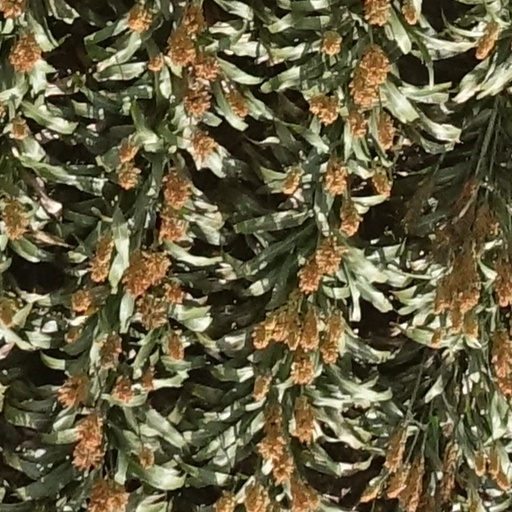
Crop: sorghum